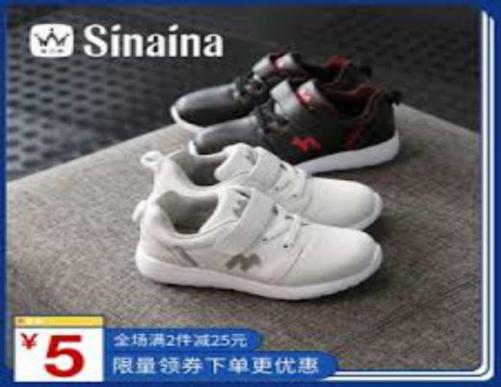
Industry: Clothes